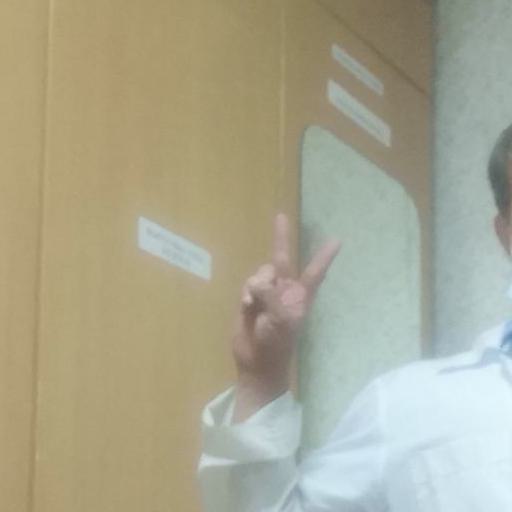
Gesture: peace